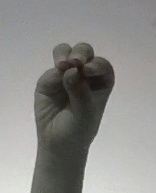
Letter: ha